Carji Greeves

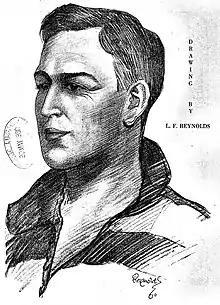
A sketch of Greeves by Len Reynolds (1930)

Greeves played with the Geelong Football Club from 1923 to 1931 and wore jumper number 20.